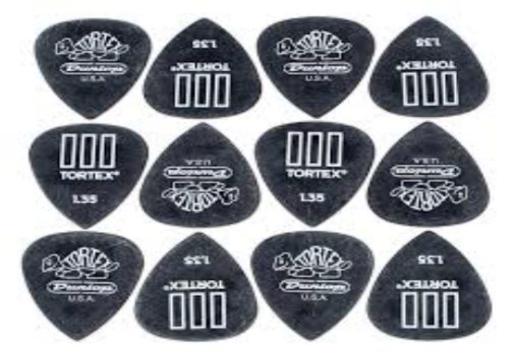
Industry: Leisure